Pro Display XDR

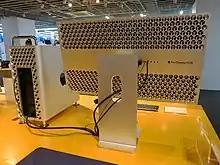
The back of the Pro Display XDR, connected to power and the Mac Pro via Thunderbolt 3 (USB-C)

The Pro Display XDR contains a 6016 × 3384 6K color-calibrated panel, and its rear cover contains a similar lattice pattern to the third-generation Mac Pro. To improve its contrast ratio and HDR capabilities, it uses blue-colored LEDs for its backlight instead of white, at a higher refresh rate than the display itself, and contains a system of "custom lenses and reflectors". The aforementioned lattice serves as a heatsink: Apple stated that this design gave the display sufficient thermal management to operate "indefinitely" at 1000 nits of brightness across the entire screen, and up to 1600 nits in an environment cooler than . The display is available with an optional laser-etched "nano-texture" glass finish to reduce glare. The nano-texture version requires a custom "dry polishing cloth" included with the display and sold by Apple to clean it.